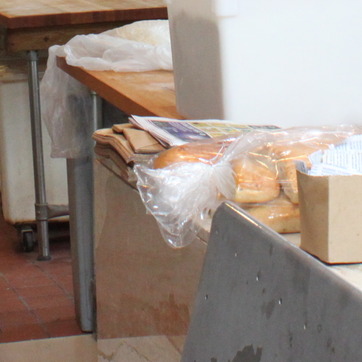
Material: plastic